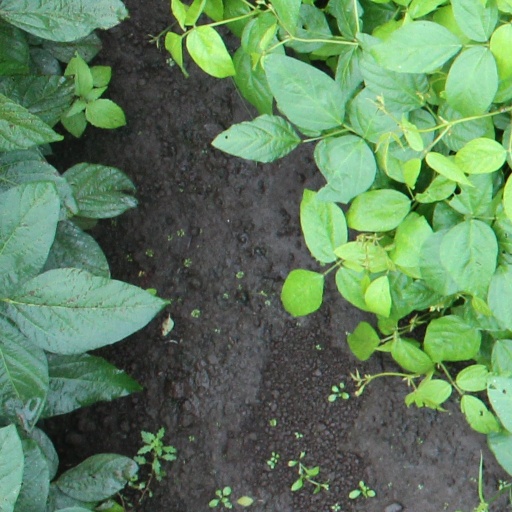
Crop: soybean